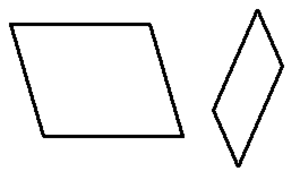
Le mot « rhomboïde » est issu du latin rhomboides, du grec rhomboeidēs et attesté dès le XVIᵉ siècle pour désigner un muscle d'après sa forme de parallélogramme. Il a en géométrie plusieurs acceptions différentes.